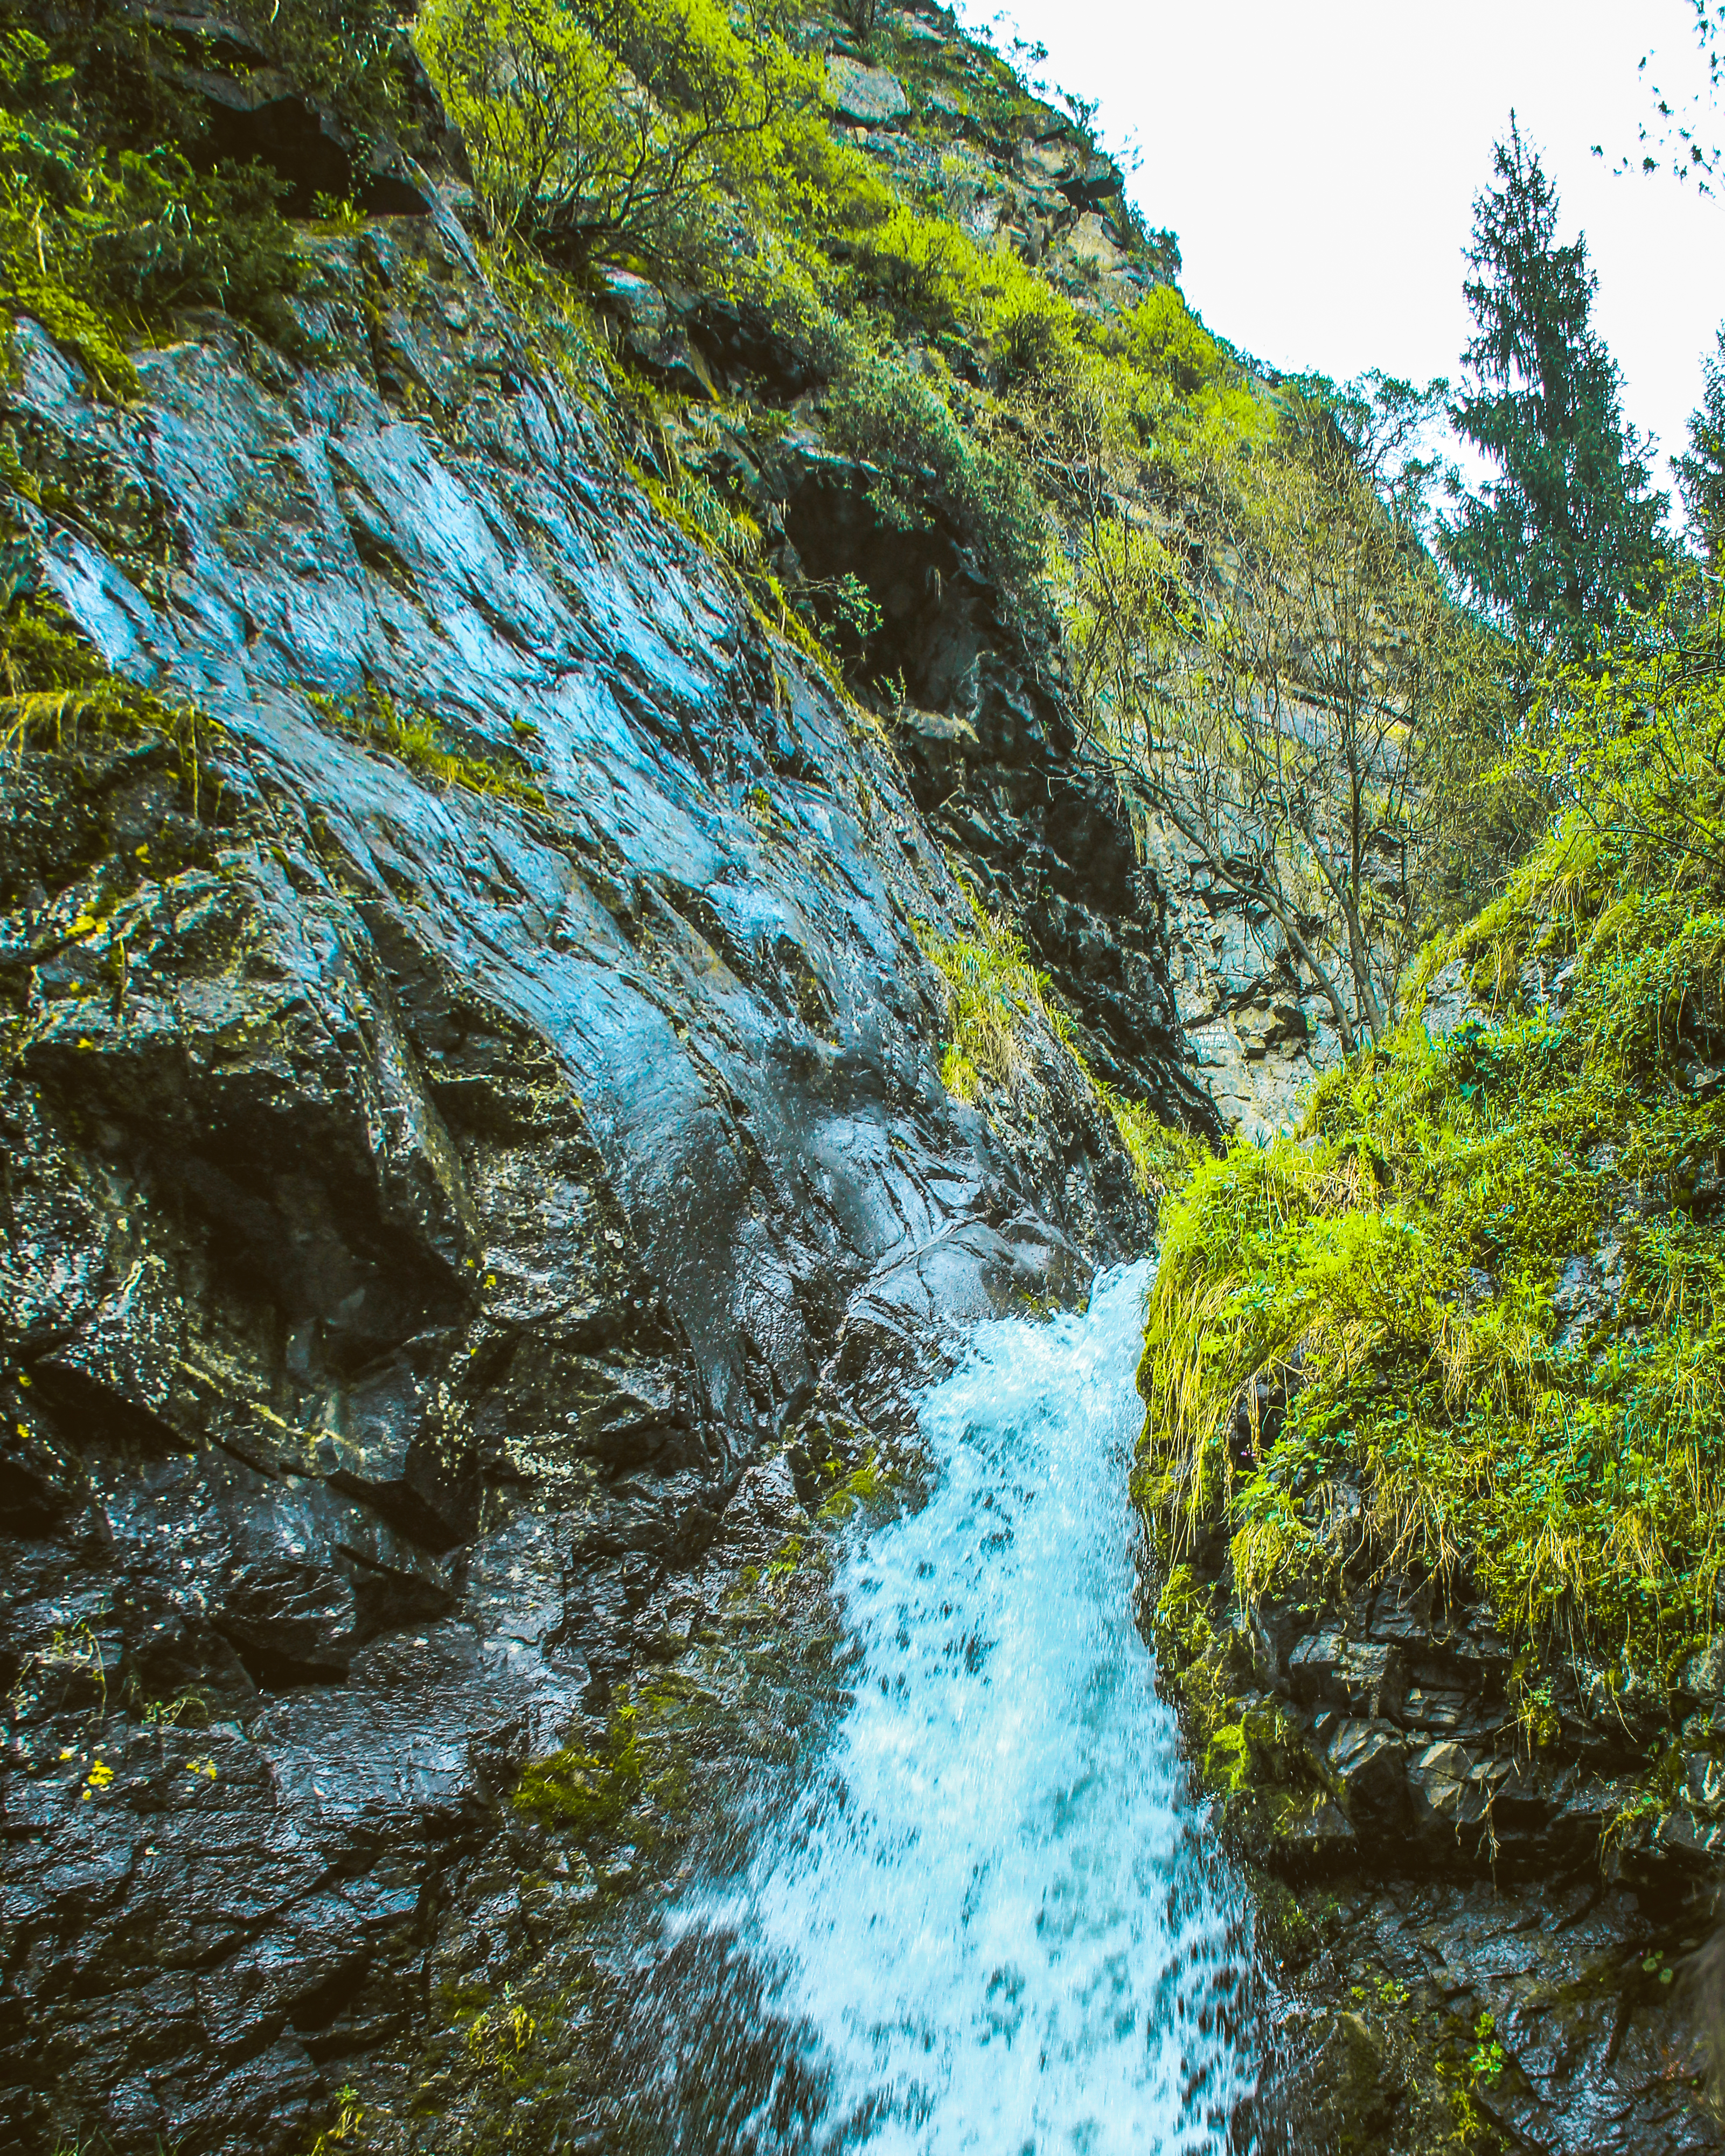
tree, water, nature, body of water, vegetation, nature reserve, stream, watercourse, wilderness, leaf, waterfall, creek, river, water resources, ravine, rock, water feature, arroyo, biome, escarpment, landscape, mountain, old growth forest, tributary, forest, rainforest, moss, national park, geology, stream bed, valdivian temperate rain forest, mount scenery, plant, cliff, state park, fluvial landforms of streams, bank